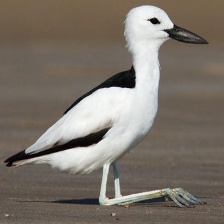
Species: CRAB PLOVER
Scientific name: DROMAS ARDEOLA